No. 76 Wing RAAF

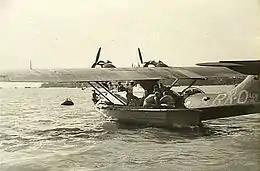
Twin-engined military amphibious aircraft in harbour

With the Allies' decision to confine RAAF minelaying operations to areas south of China from June onwards, the number of worthwhile targets for the Catalinas was reduced. Sorties for the month were down to 58, a number of which were carried out from Labuan against Banka Strait. The wing's last minelaying missions of the war took place in July, again in the Banka Strait. In the final months before the Japanese surrender, the Catalinas also delivered propaganda leaflets around the Dutch East Indies and South China Sea, dropping over a million in June alone. No. 76 Wing and its squadrons remained at Darwin in the immediate aftermath of the war, conducting routine patrols, transporting supplies and medicine to prisoners-of-war in the South West Pacific, and assisting in the repatriation of Australian personnel. In November 1945, under a reorganisation of RAAF units at Darwin, the wing headquarters was given orders to disband. It became non-operational on 16 November and was officially dissolved five days later. No. 42 Squadron disbanded the same month, while Nos. 20 and 43 Squadrons transferred to Rathmines, where they disbanded in 1946.